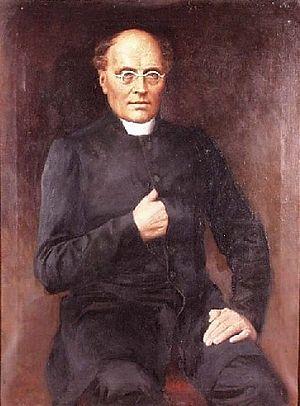
Johan Ludvig Runeberg est le poète national de la Finlande. Par son œuvre, il a créé un idéal du peuple finlandais et de la nature, contribuant à l'identité nationale finlandaise.